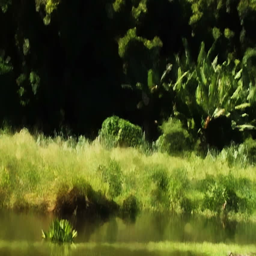
grass on a pond 's shore sways in a gentle breeze like a moving impressionistic painting